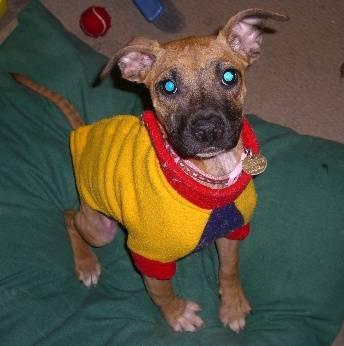
dog